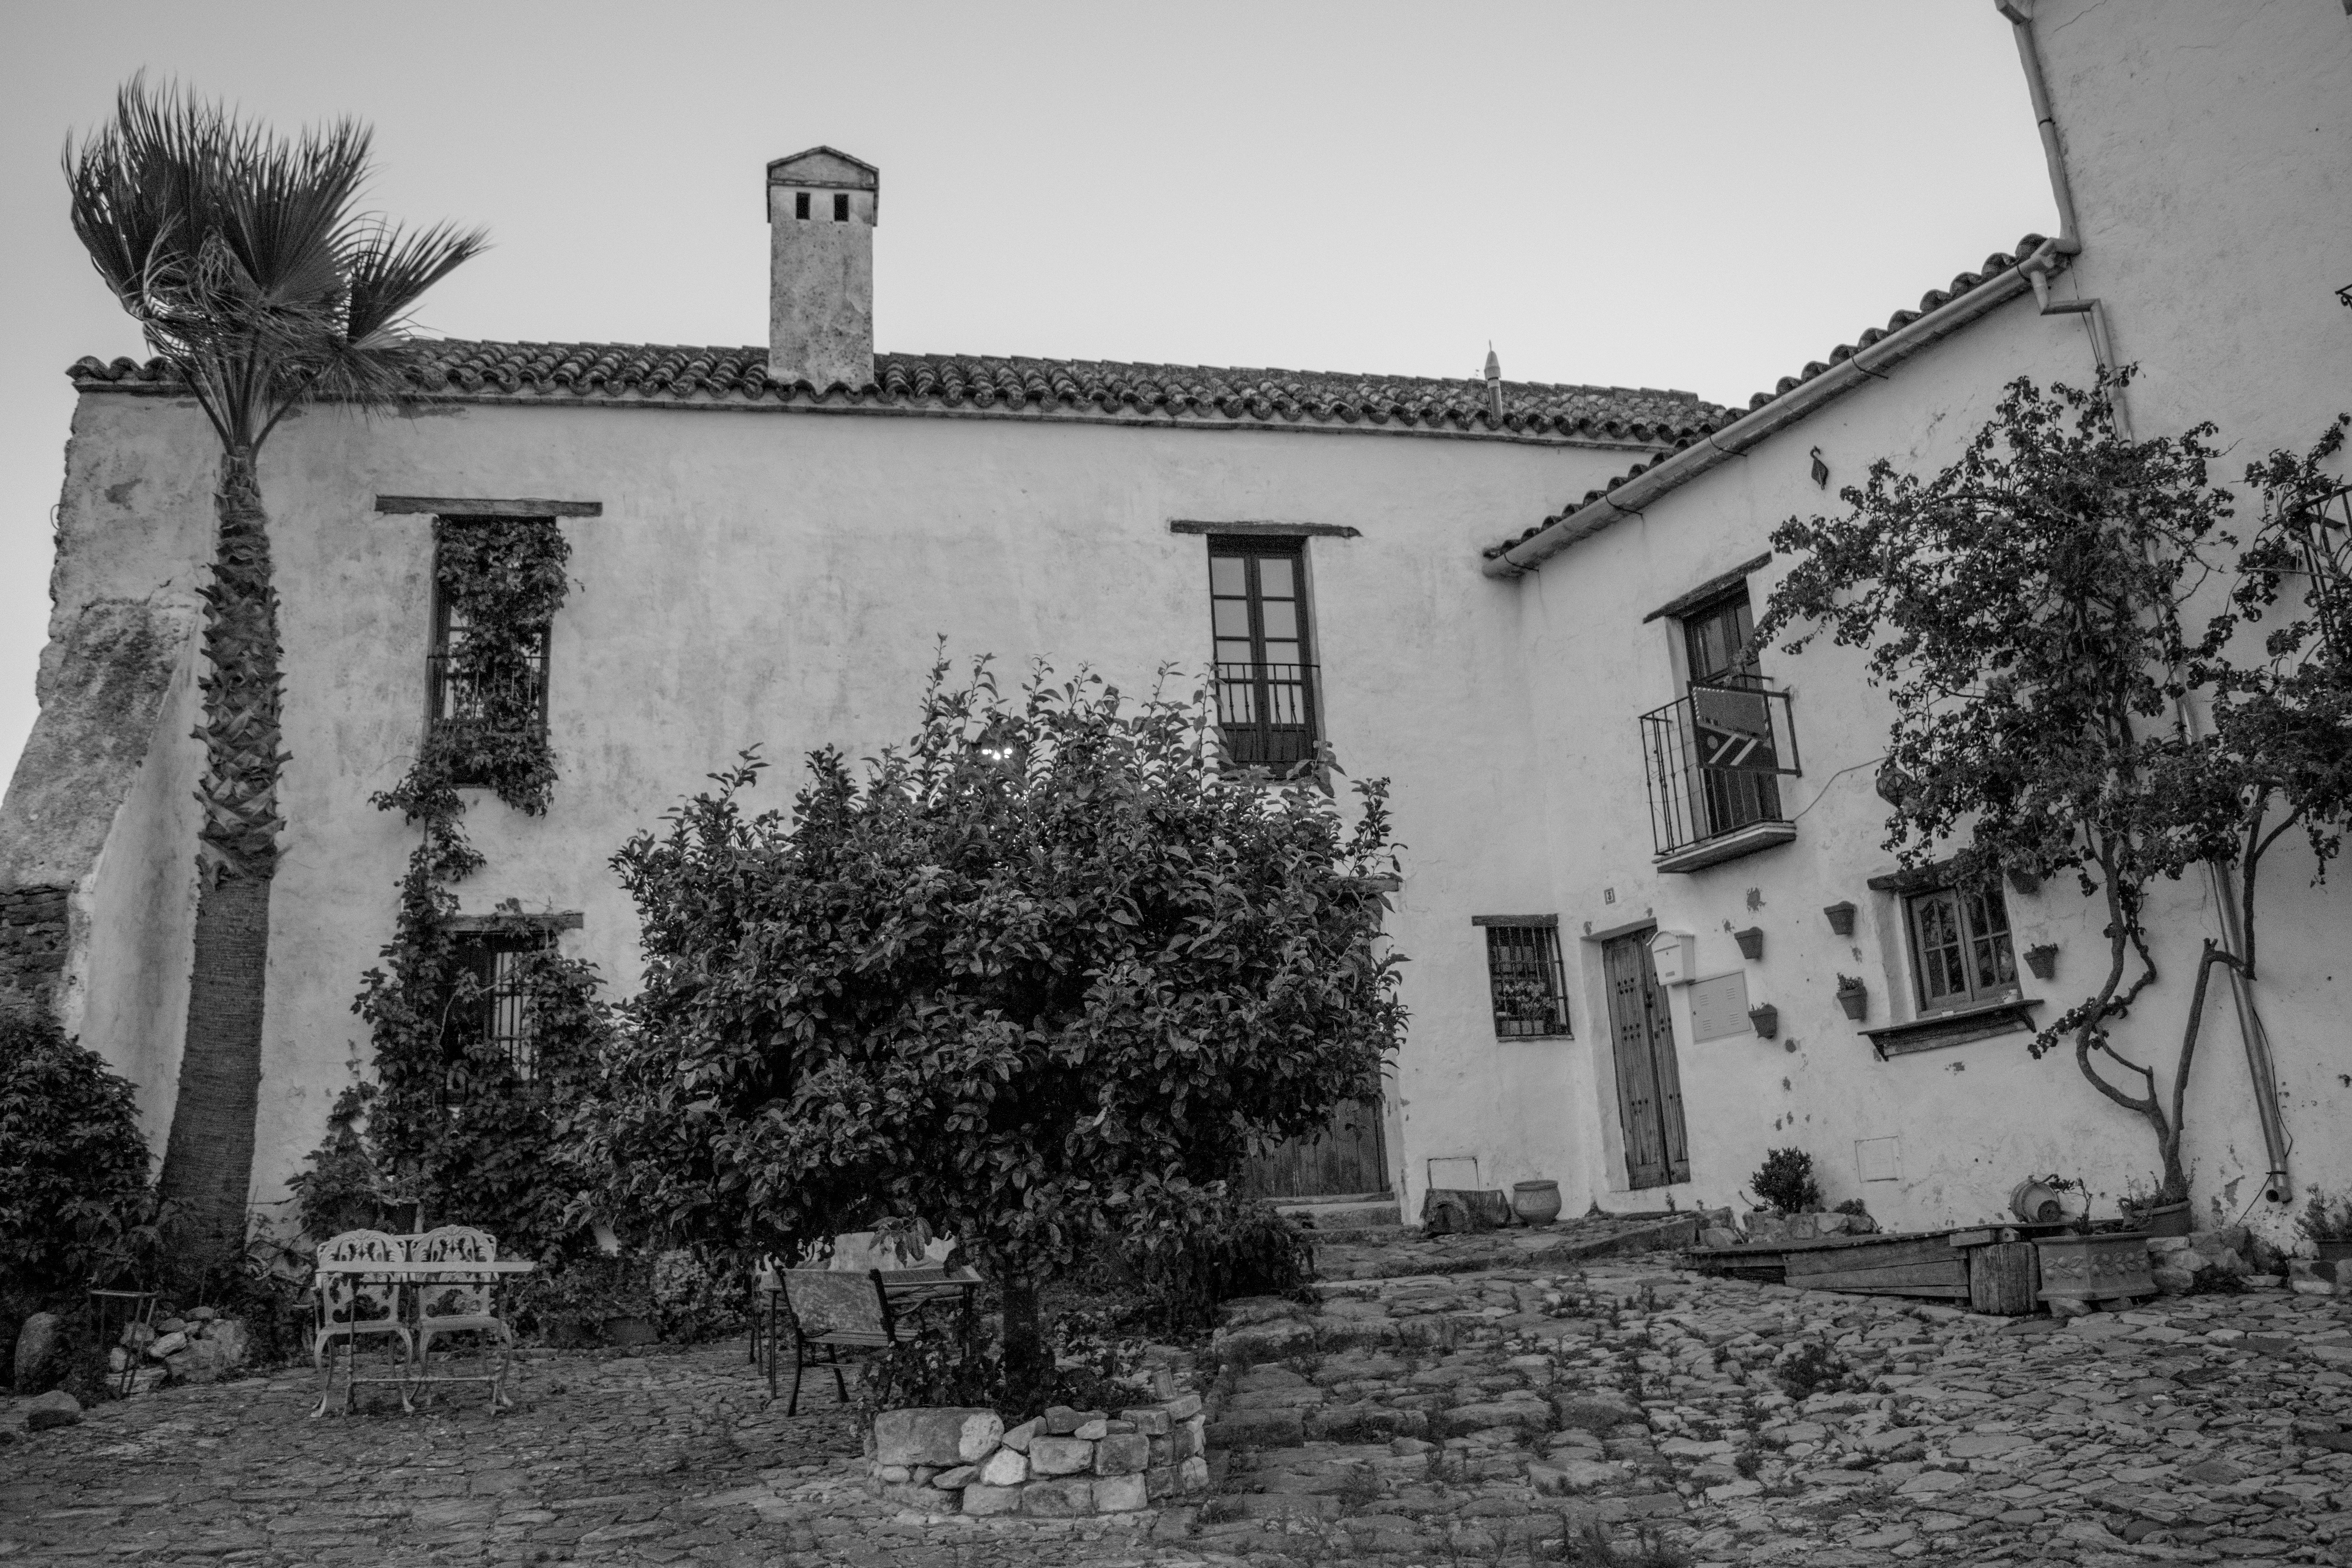
black and white, architecture, people, hiking, mansion, house, building, old, stone, rustic, rural, cottage, plaza, castle, church, monochrome, ruins, history, estate, bed and breakfast, monochrome photography, ancient history